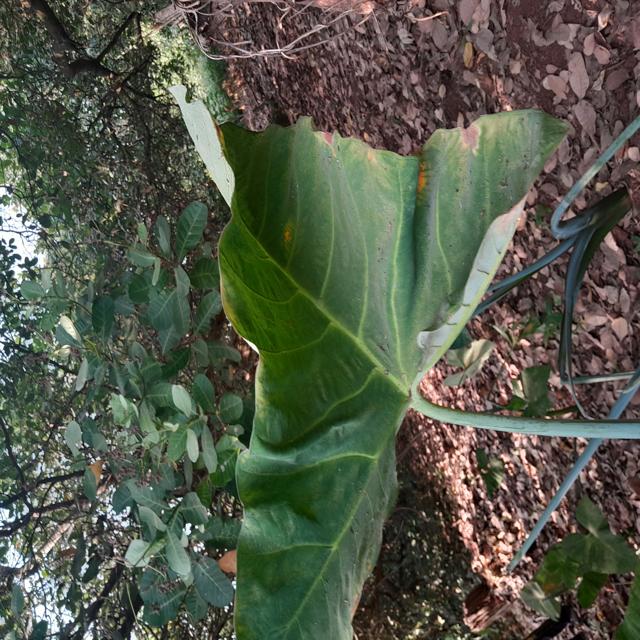
Label: Early_Blight